Armored car (valuables)

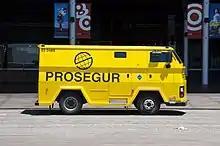
Prosegur armored van in Barcelona

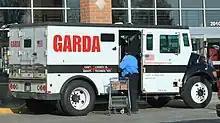
An armored Garda van, in Ypsilanti Township, Michigan

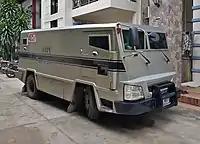
CTK armored van in the Philippines

An armored vehicle (also known as an armored cash transport car, security van, or armored truck) is an armored van or truck used to transport valuables, such as large quantities of money or other valuables, especially for banks or retail companies. The armored car is typically a multifunctional vehicle designed to protect and ensure the wellbeing of the transported contents and guards. Typically customized on a basic van or truck chassis, they feature bullet-resistant glass, armor plating, and reinforced shells and cabs. Armored cars are designed to resist attempts at robbery and hijacking, being able to withstand bullets from most handguns and rifles, as well as extreme degrees of heat, explosives, and collisions.